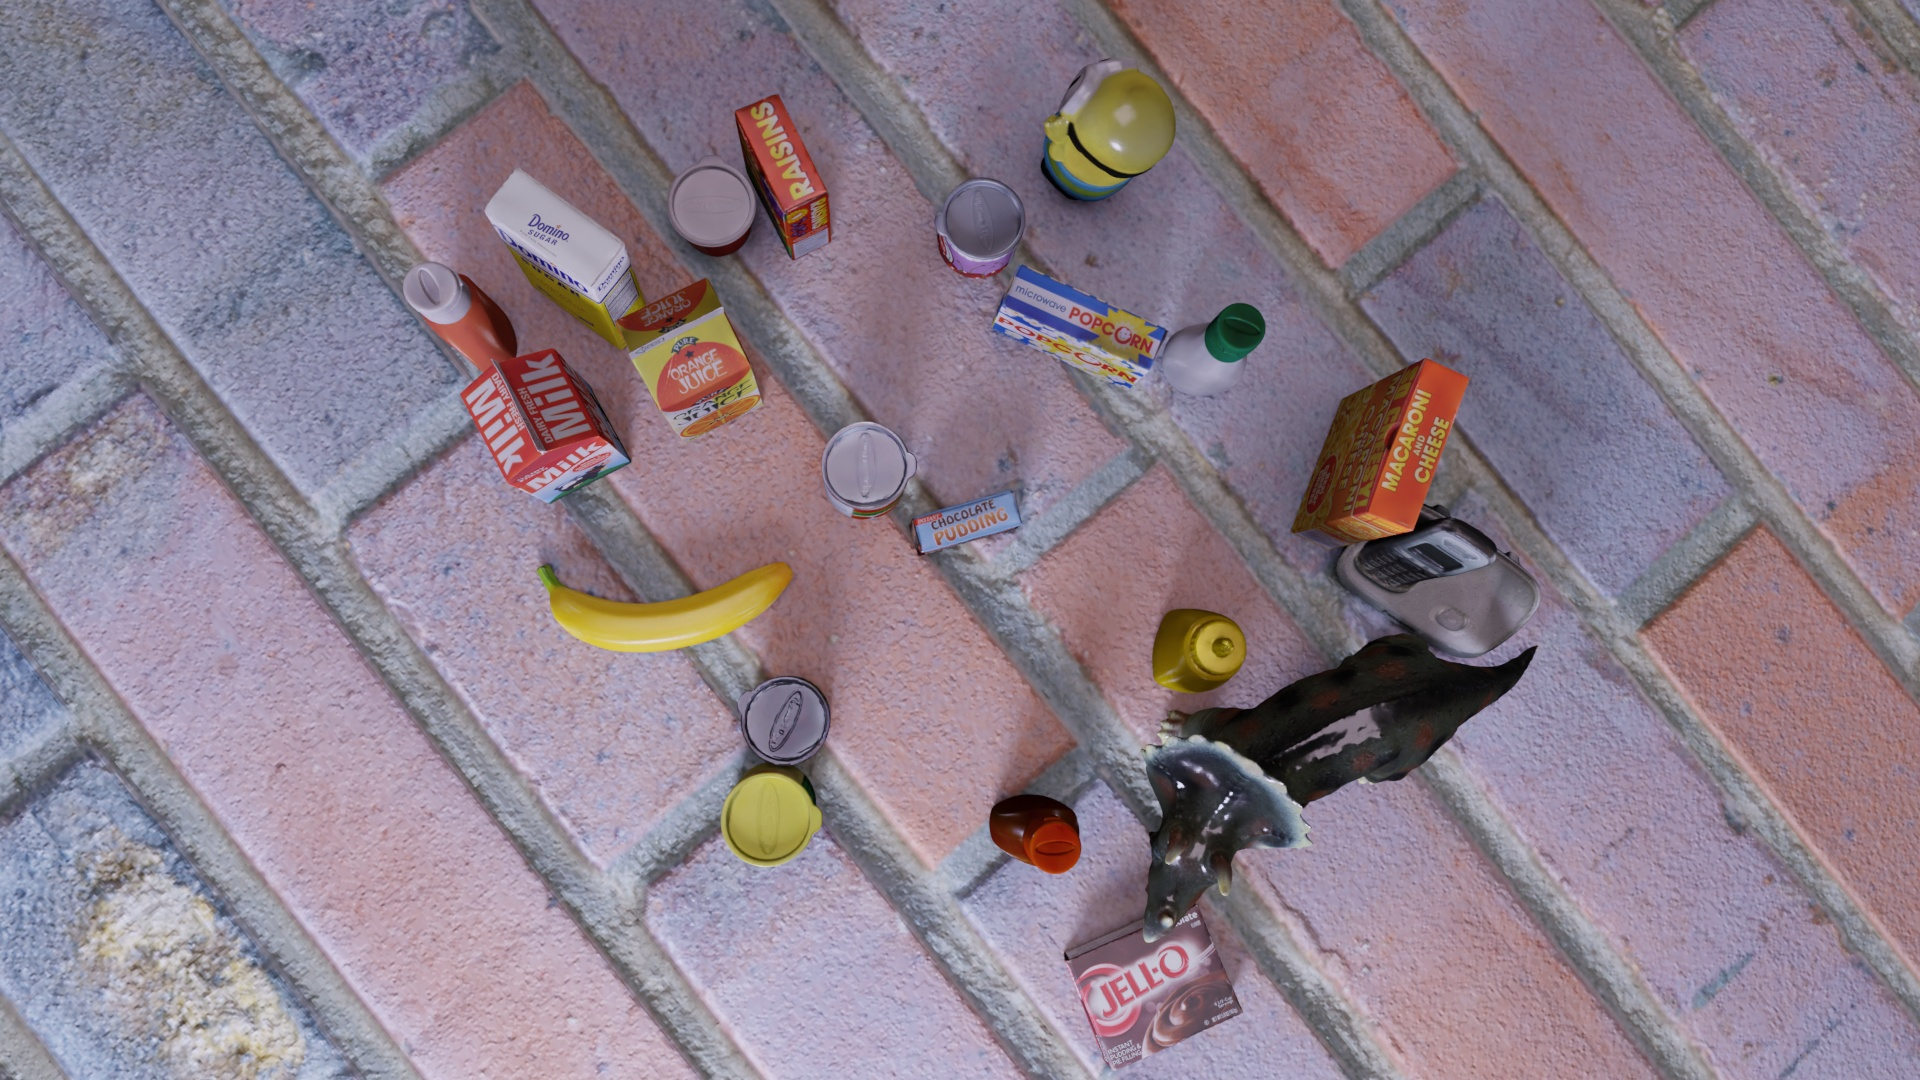
Question:
What are the eight normalized (x, y) image coordinates between 0 and 1 of the cuboid corners for the ketchup bottle model used for dispensing tomato ketchup? Your answer should be a list of normalized (x, y) image coordinates between 0 and 1 with bottom face first then top face, all counter-clockwise.
Answer: [(0.25625, 0.264815), (0.229687, 0.287963), (0.249479, 0.353704), (0.275521, 0.331481), (0.227604, 0.212037), (0.197396, 0.237963), (0.219792, 0.313889), (0.25, 0.287963)]